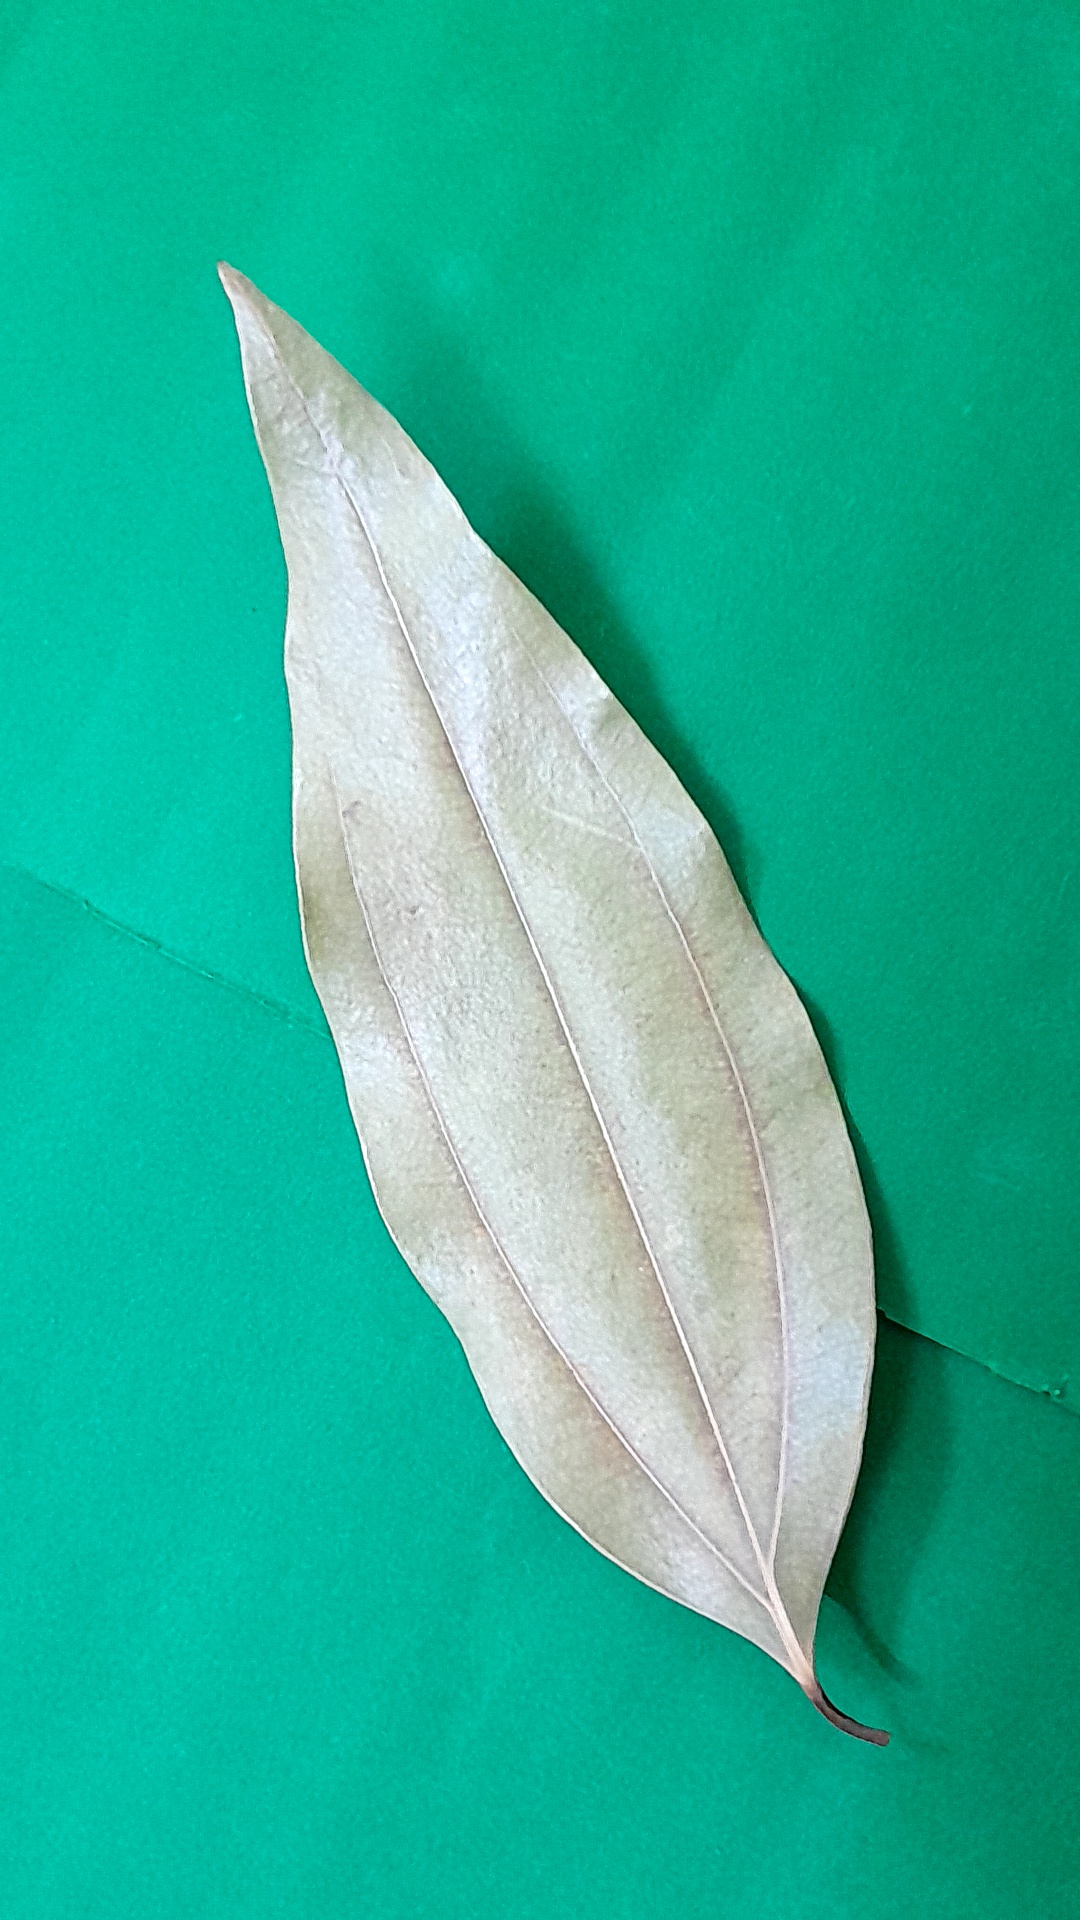
Label: Dry Leaf